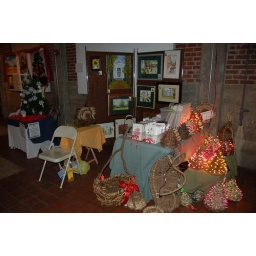
Paintings by Janet Barnes and Kudzu baskets and trees by Mark Barnes